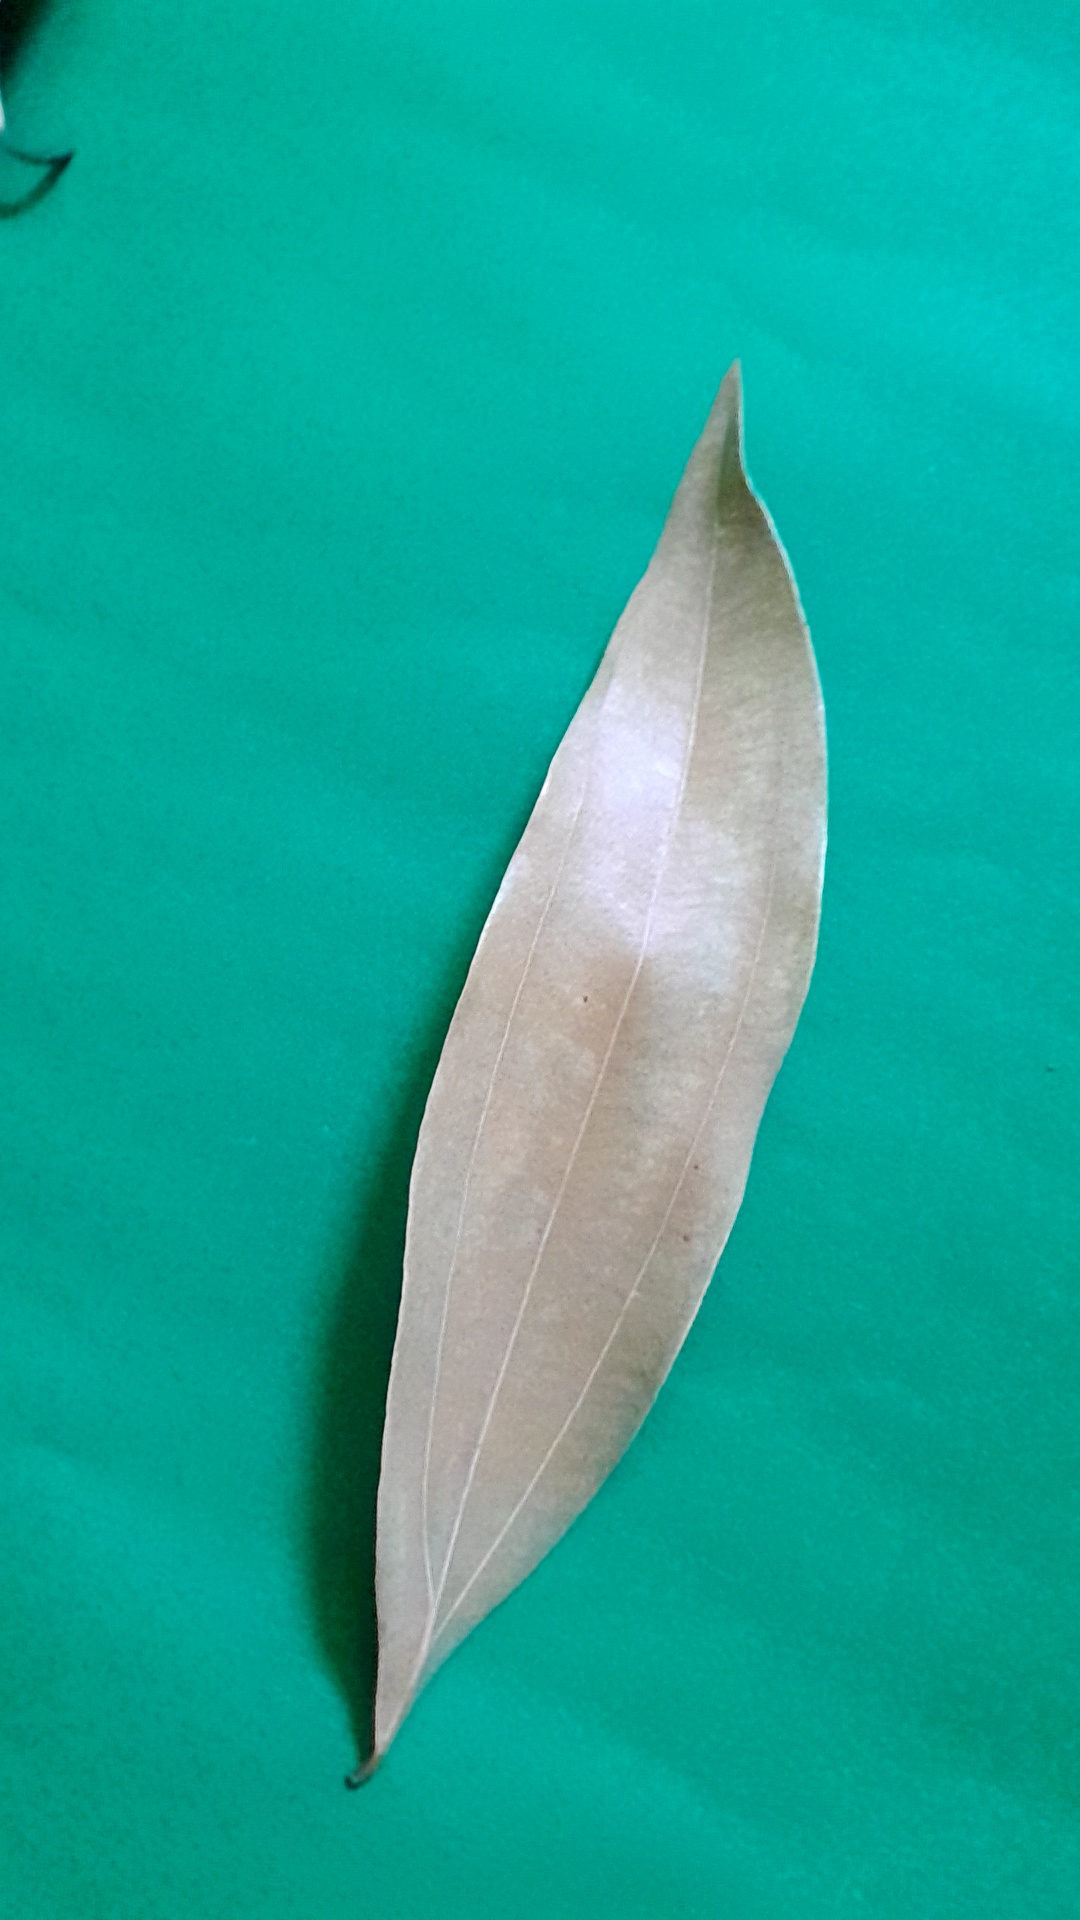
Label: Dry Leaf